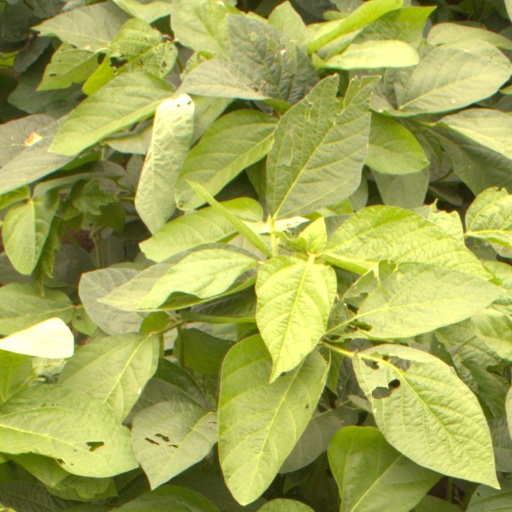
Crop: soybean